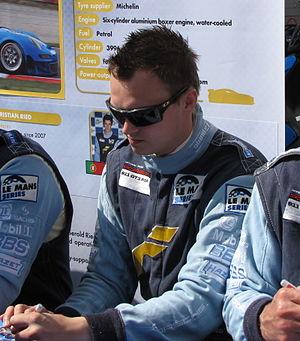
Marc Lieb, né le 4 juillet 1980, est un pilote automobile allemand.